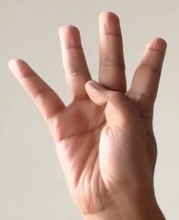
ASL sign: 4